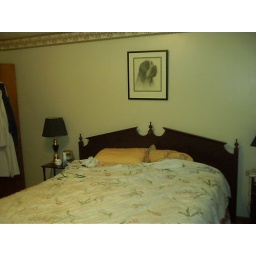
Double pillow top California King in master bedroom